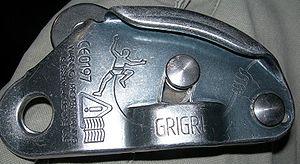
Un Grigri est un matériel d'escalade, à peu près de la taille d'une main, conçu pour aider à sécuriser la pratique de l'escalade ou des travaux acrobatiques sur corde de 10 à 11 millimètres. Sa fonction principale est d'être un système d'assurage avec freinage assisté en cas de chute du grimpeur. L'assureur ne doit cependant pas relâcher son attention sur le grimpeur et doit utiliser le dispositif selon les instructions. Grigri est une marque déposée de Petzl, mais son succès est d'une importance telle que son nom désigne parfois simplement un descendeur autobloquant.